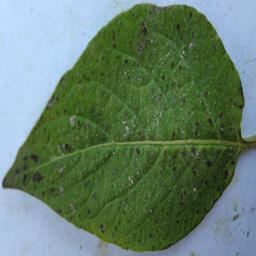
Etiqueta: Tizon_Temprano